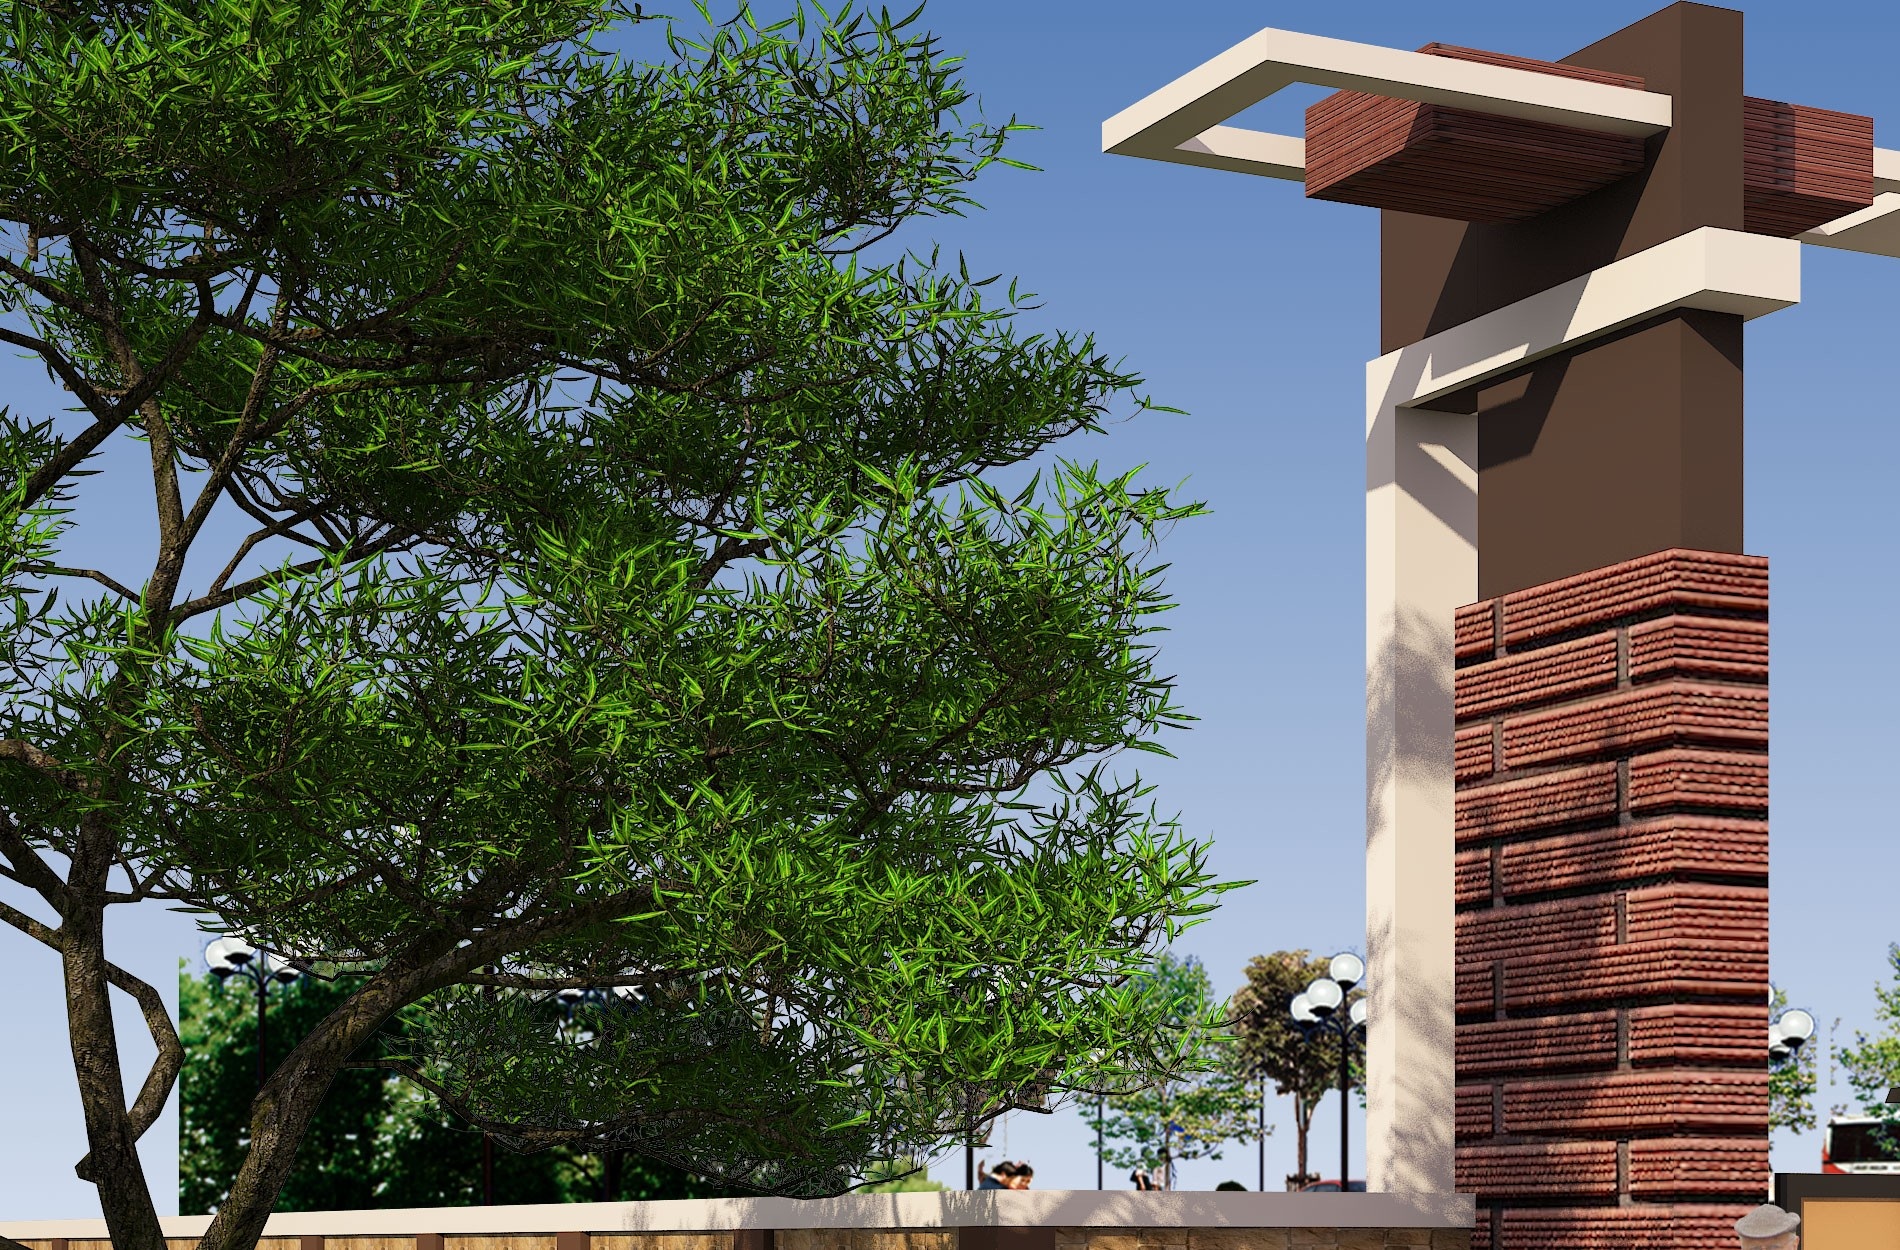
tree, home, tower